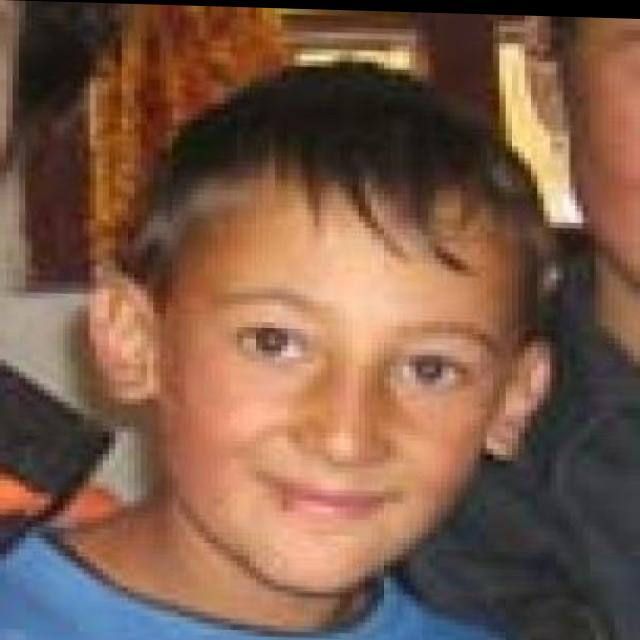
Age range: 13-20